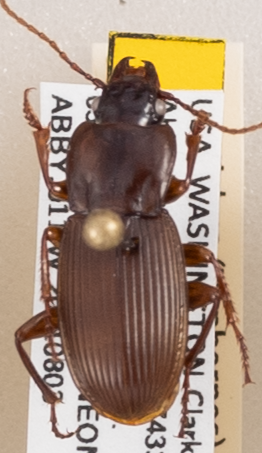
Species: Pterostichus herculaneus
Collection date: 2021-08-03
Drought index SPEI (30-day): -2.09
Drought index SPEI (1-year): -1.13
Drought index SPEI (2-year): -0.32